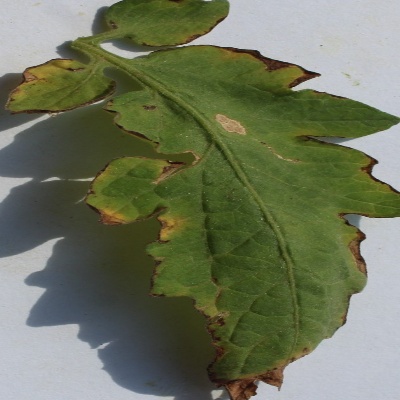
Crop: Tomato
Condition: leaf blight